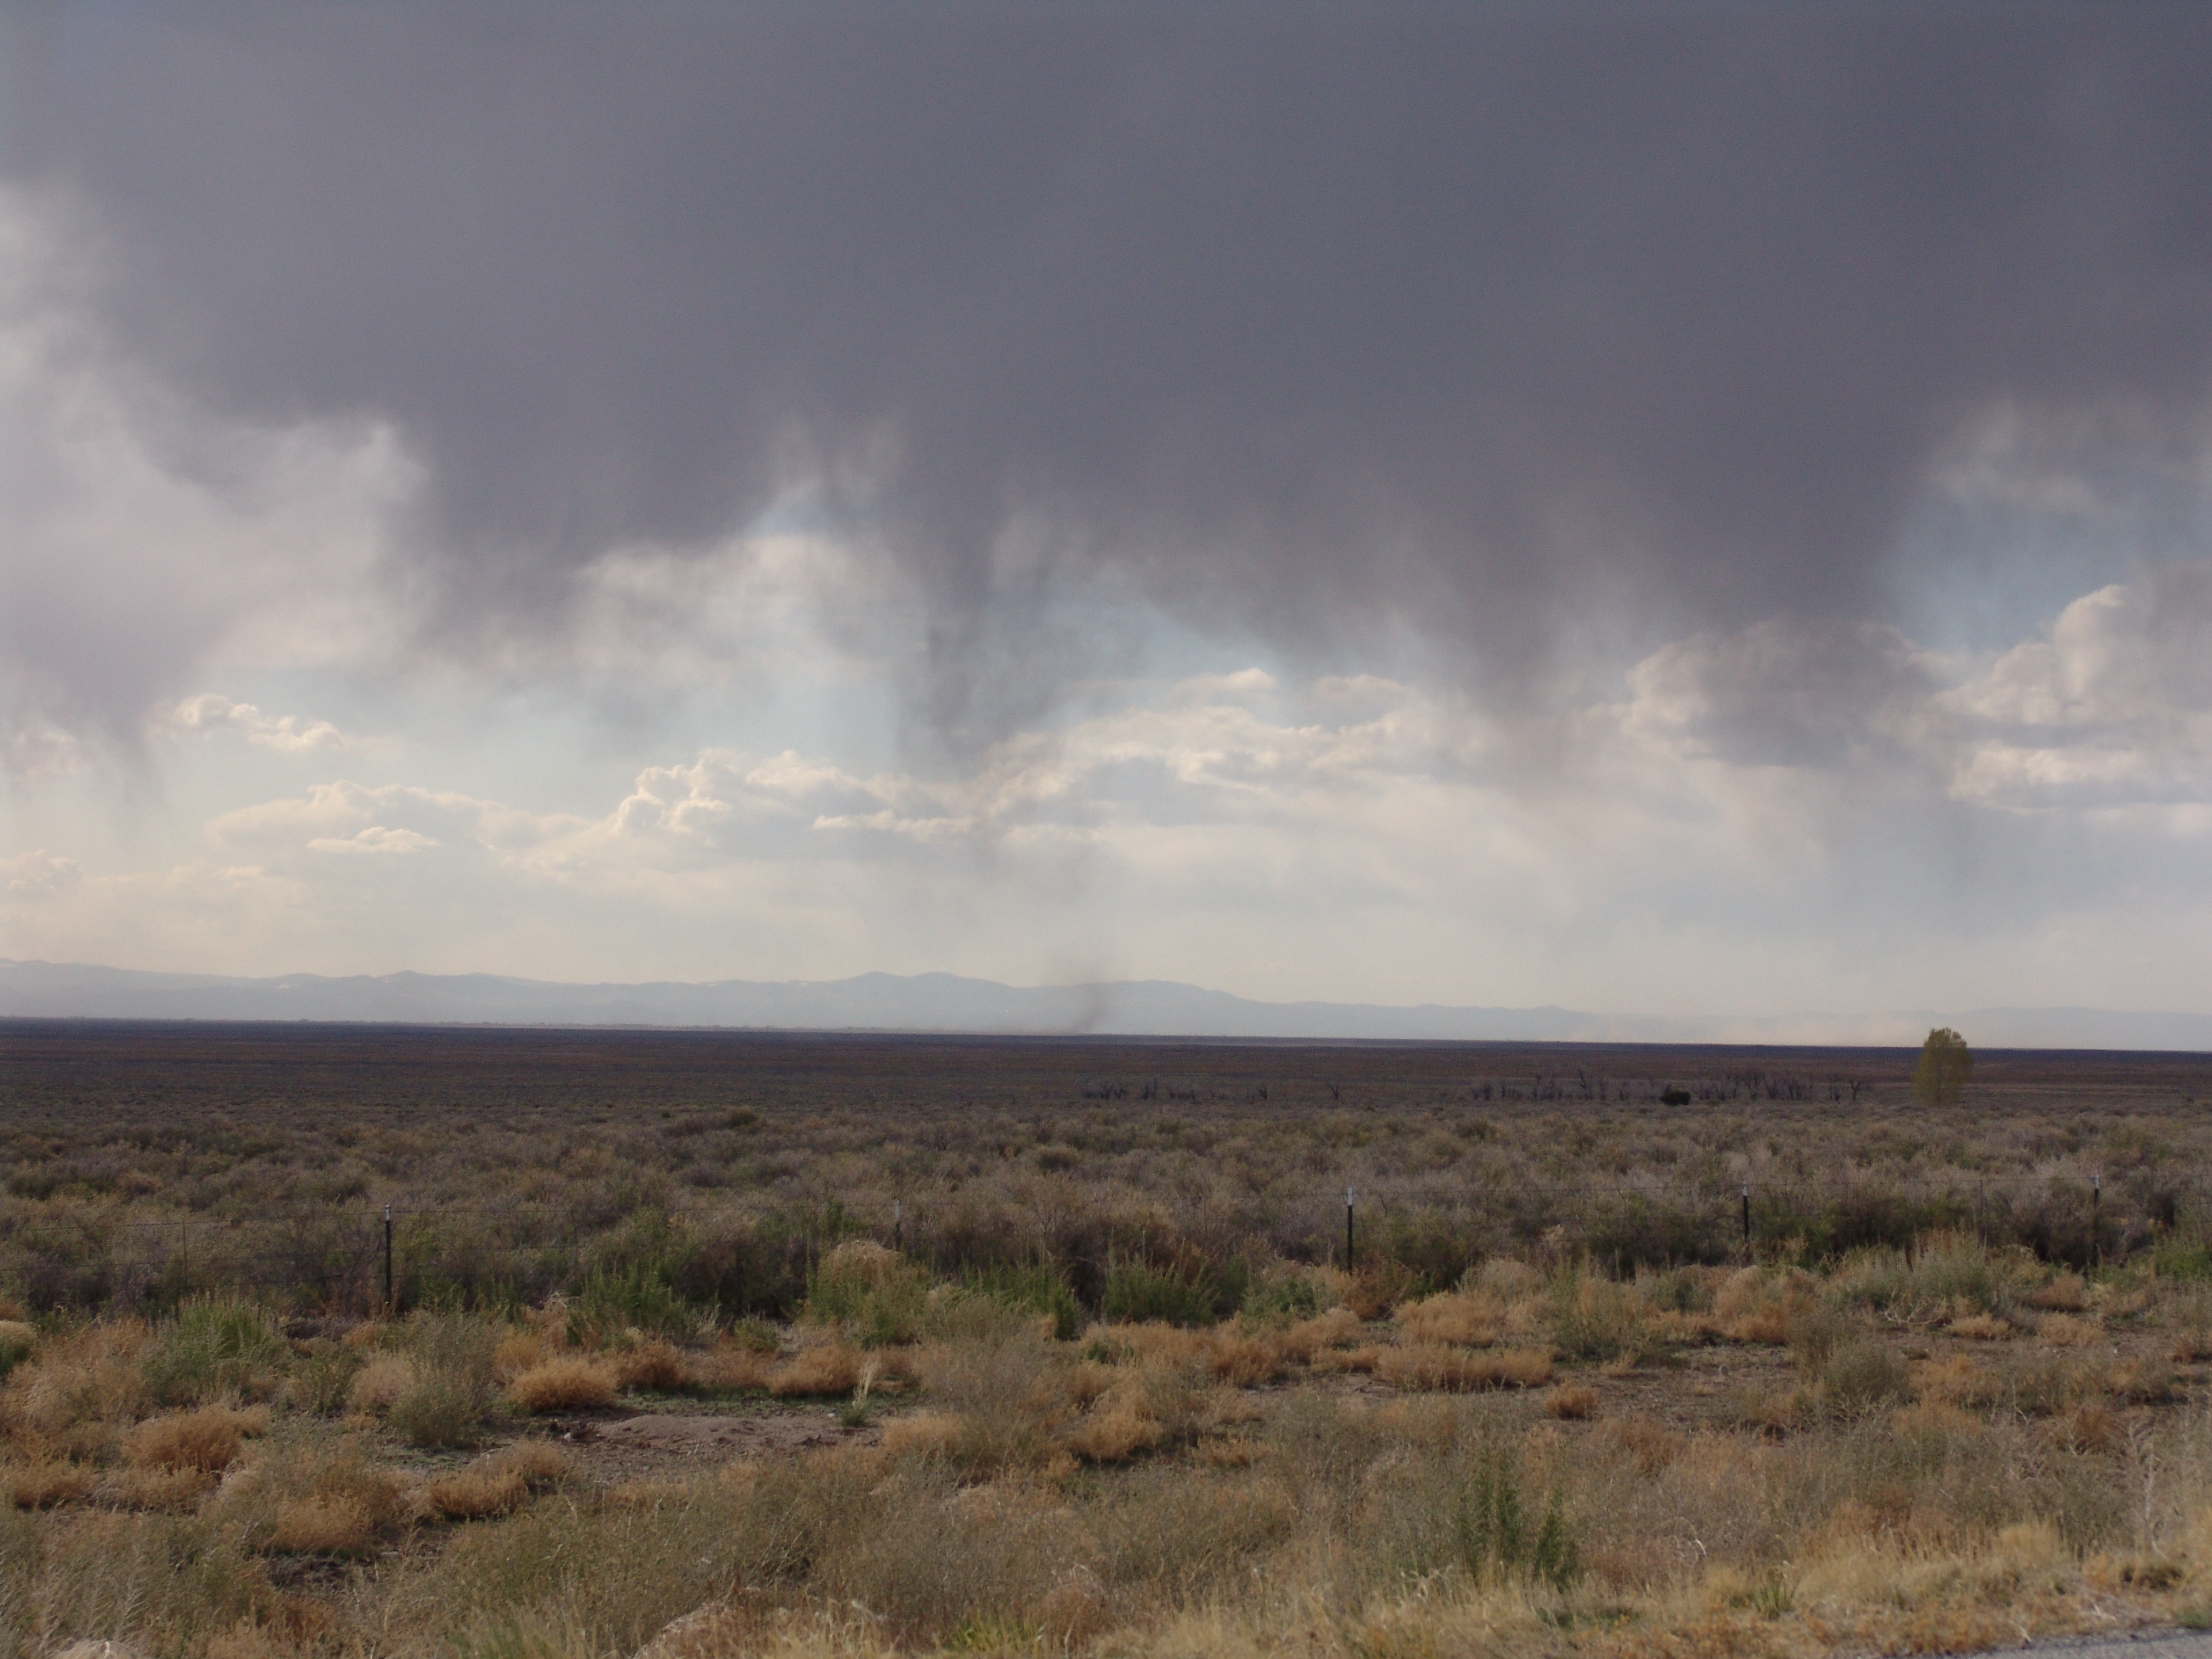
landscape, nature, grass, horizon, marsh, wilderness, cloud, sky, field, prairie, rain, wind, scenic, weather, storm, usa, america, savanna, plain, clouds, grassland, wetland, plateau, dramatic, gloomy, habitat, ecosystem, steppe, rural area, sleet, rain clouds, cloud mood, natural environment, atmospheric phenomenon, ecoregion, level surface